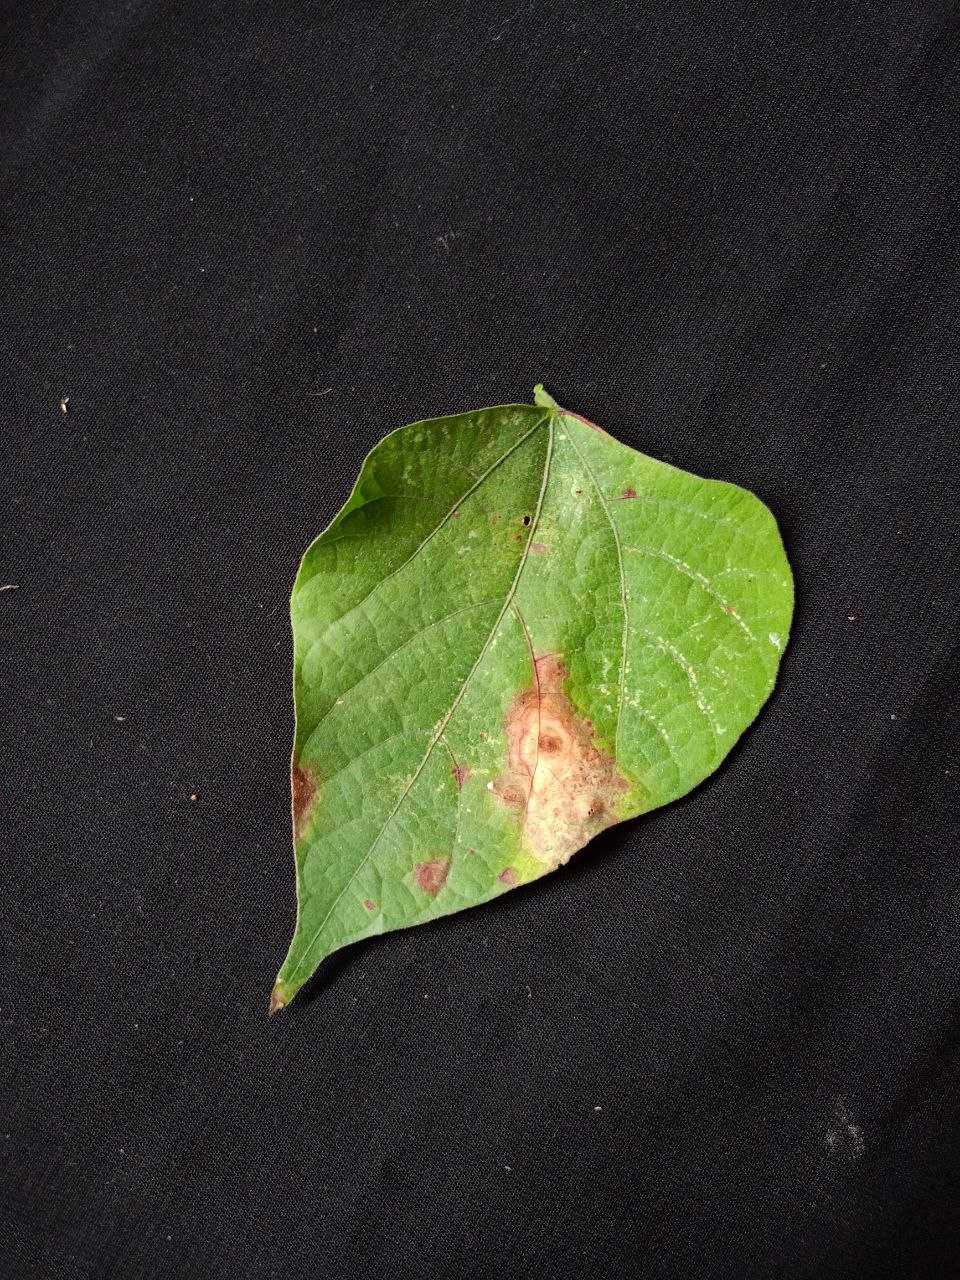
Crop: bean
Leaf condition: Blight